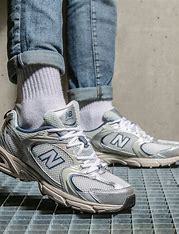
Brand: New
Model: Balance New Balance 530 Marathon